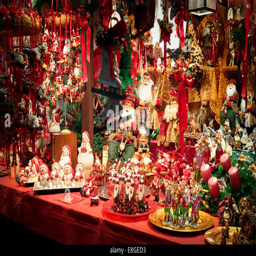
christmas decorations displayed for sale